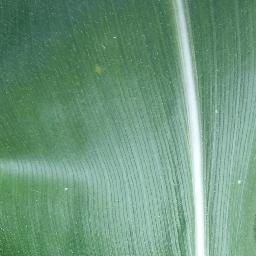
Label: Corn___healthy